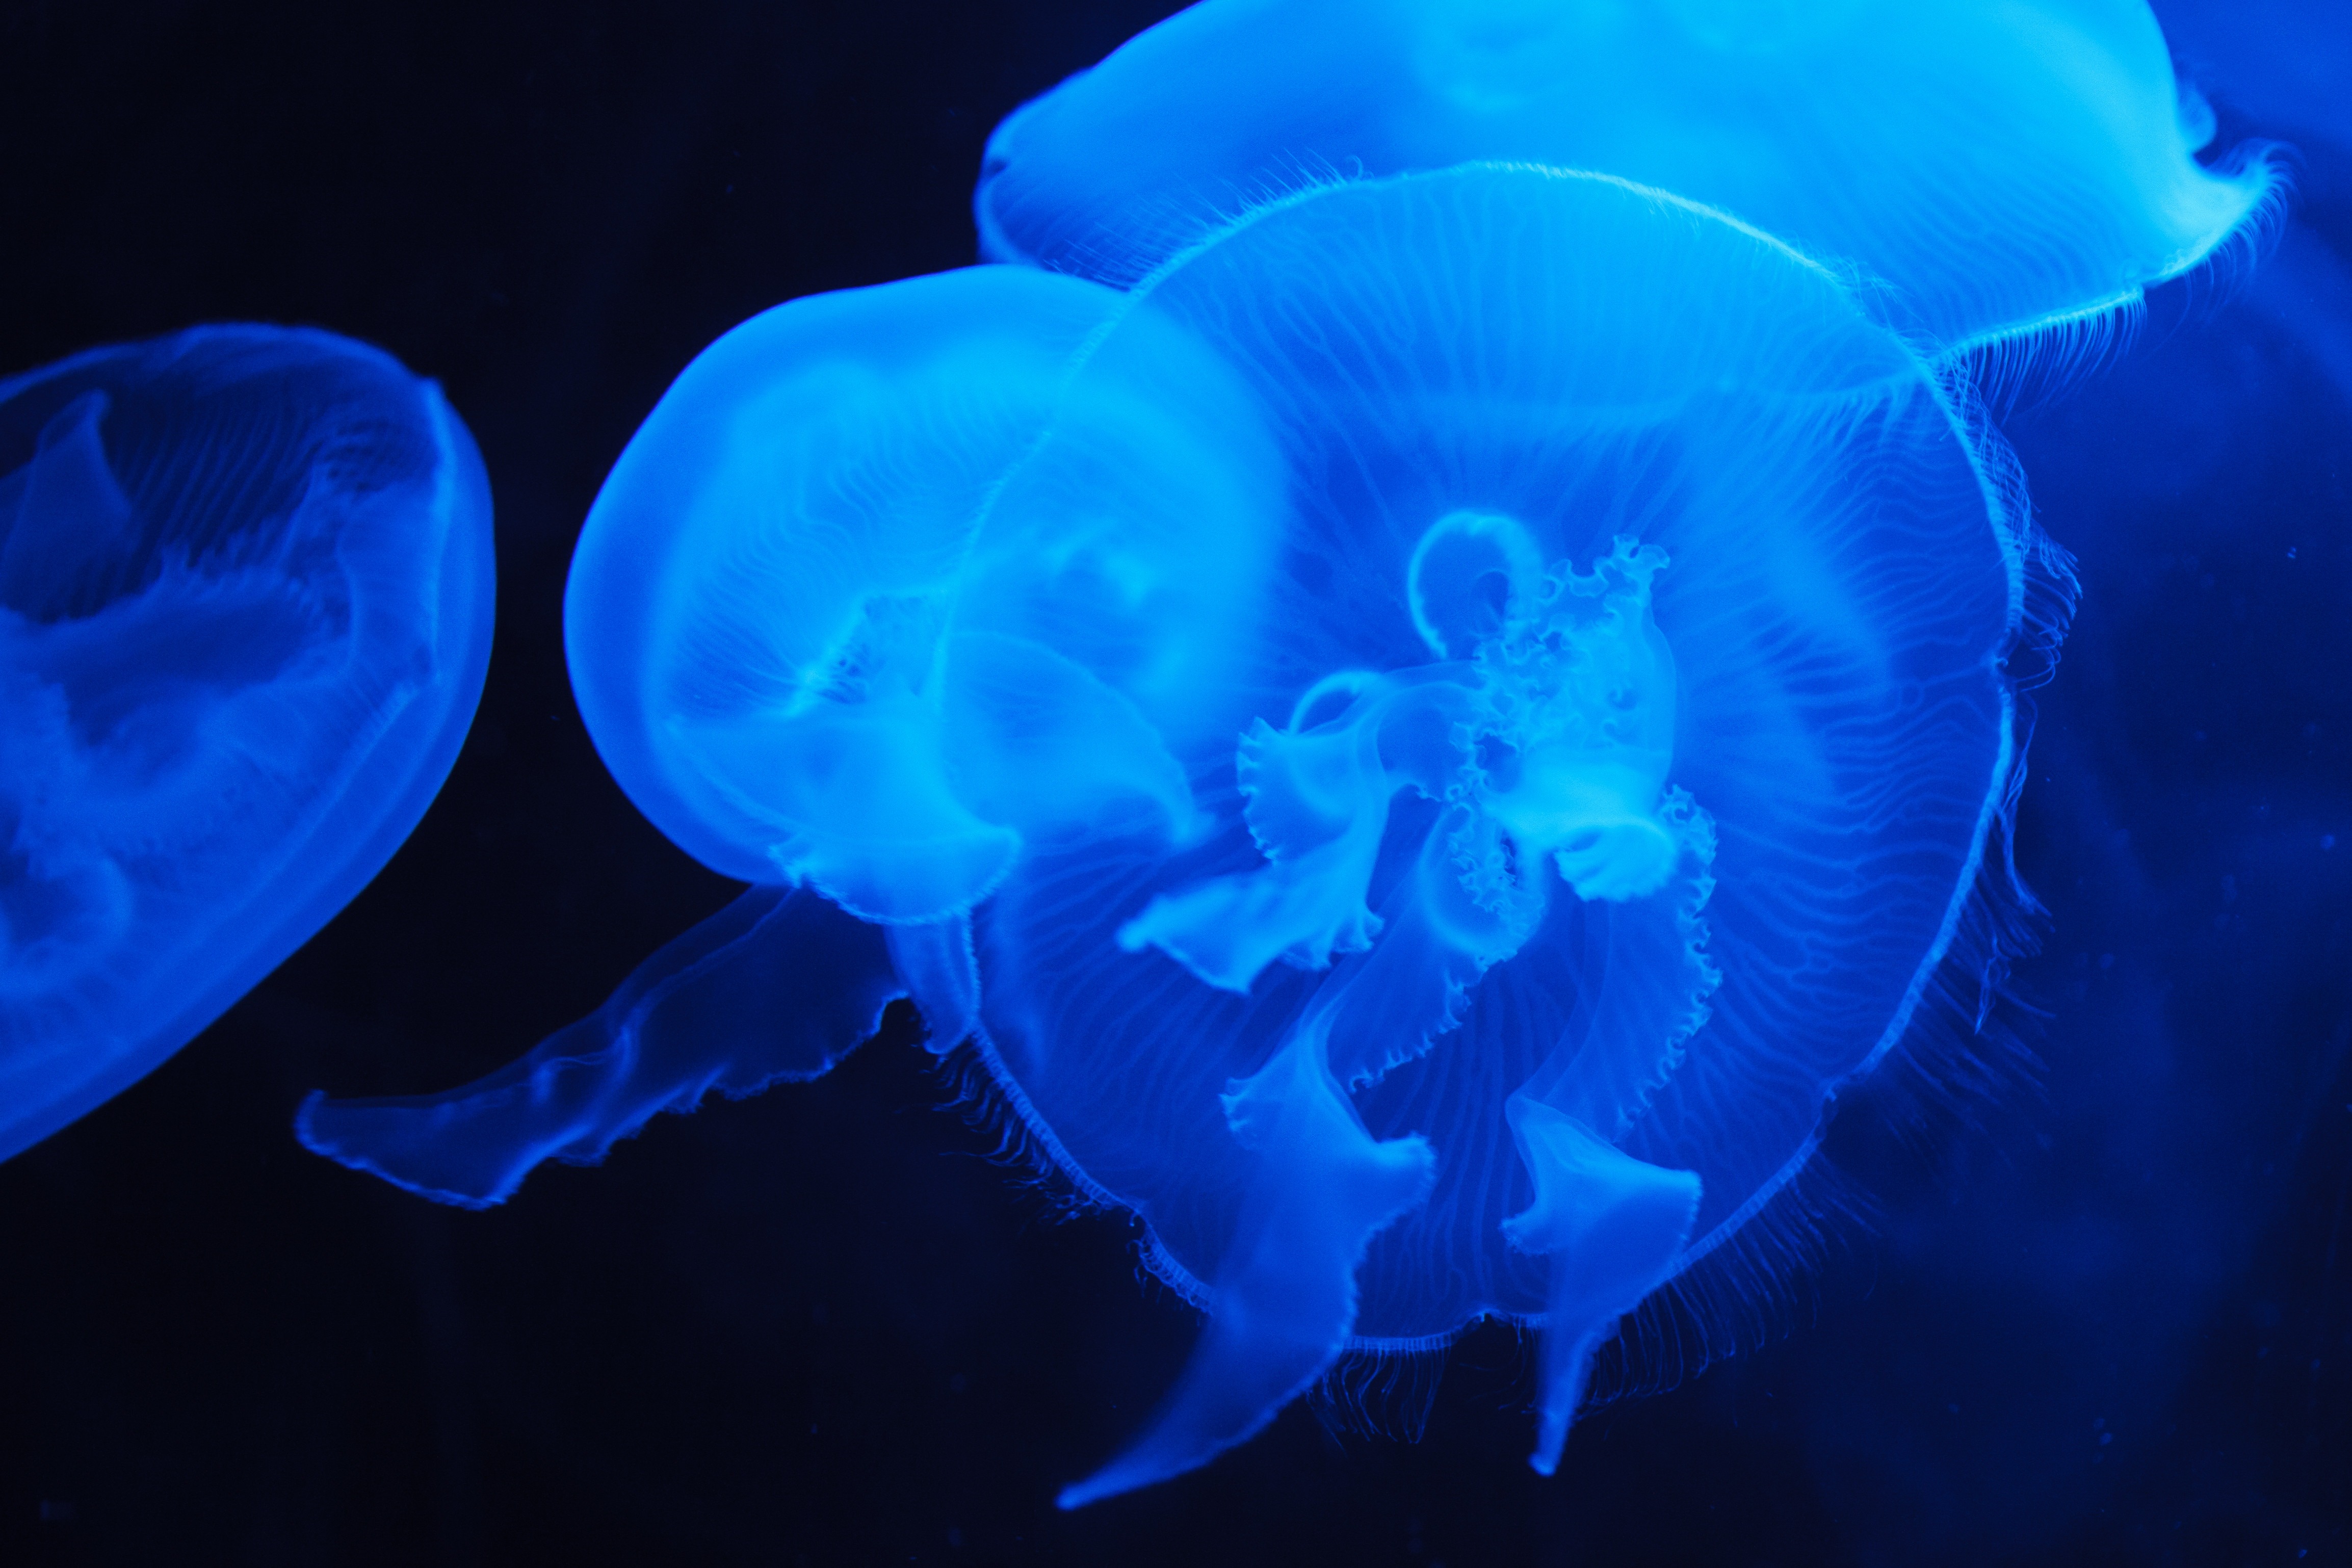
water, underwater, biology, jellyfish, blue, invertebrate, cnidaria, animals, organism, jellyfishes, marine biology, marine invertebrates